Chukchi people

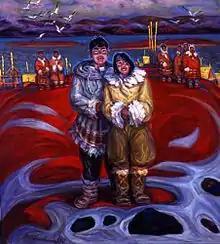
"Newlyweds Meet the Sun." Painting of Chukchi by Nikolai Getman

In prehistoric times, the Chukchi engaged in nomadic hunter gatherer modes of existence. In current times, there continue to be some elements of subsistence hunting, including that of polar bears, seals, walruses, whales, and reindeer. There are some differences between the traditional lifestyles of the coastal and inland Chukchi. The coastal Chukchi were largely settled fishers and hunters, mainly of sea mammals. The inland Chukchi were partial reindeer herders.